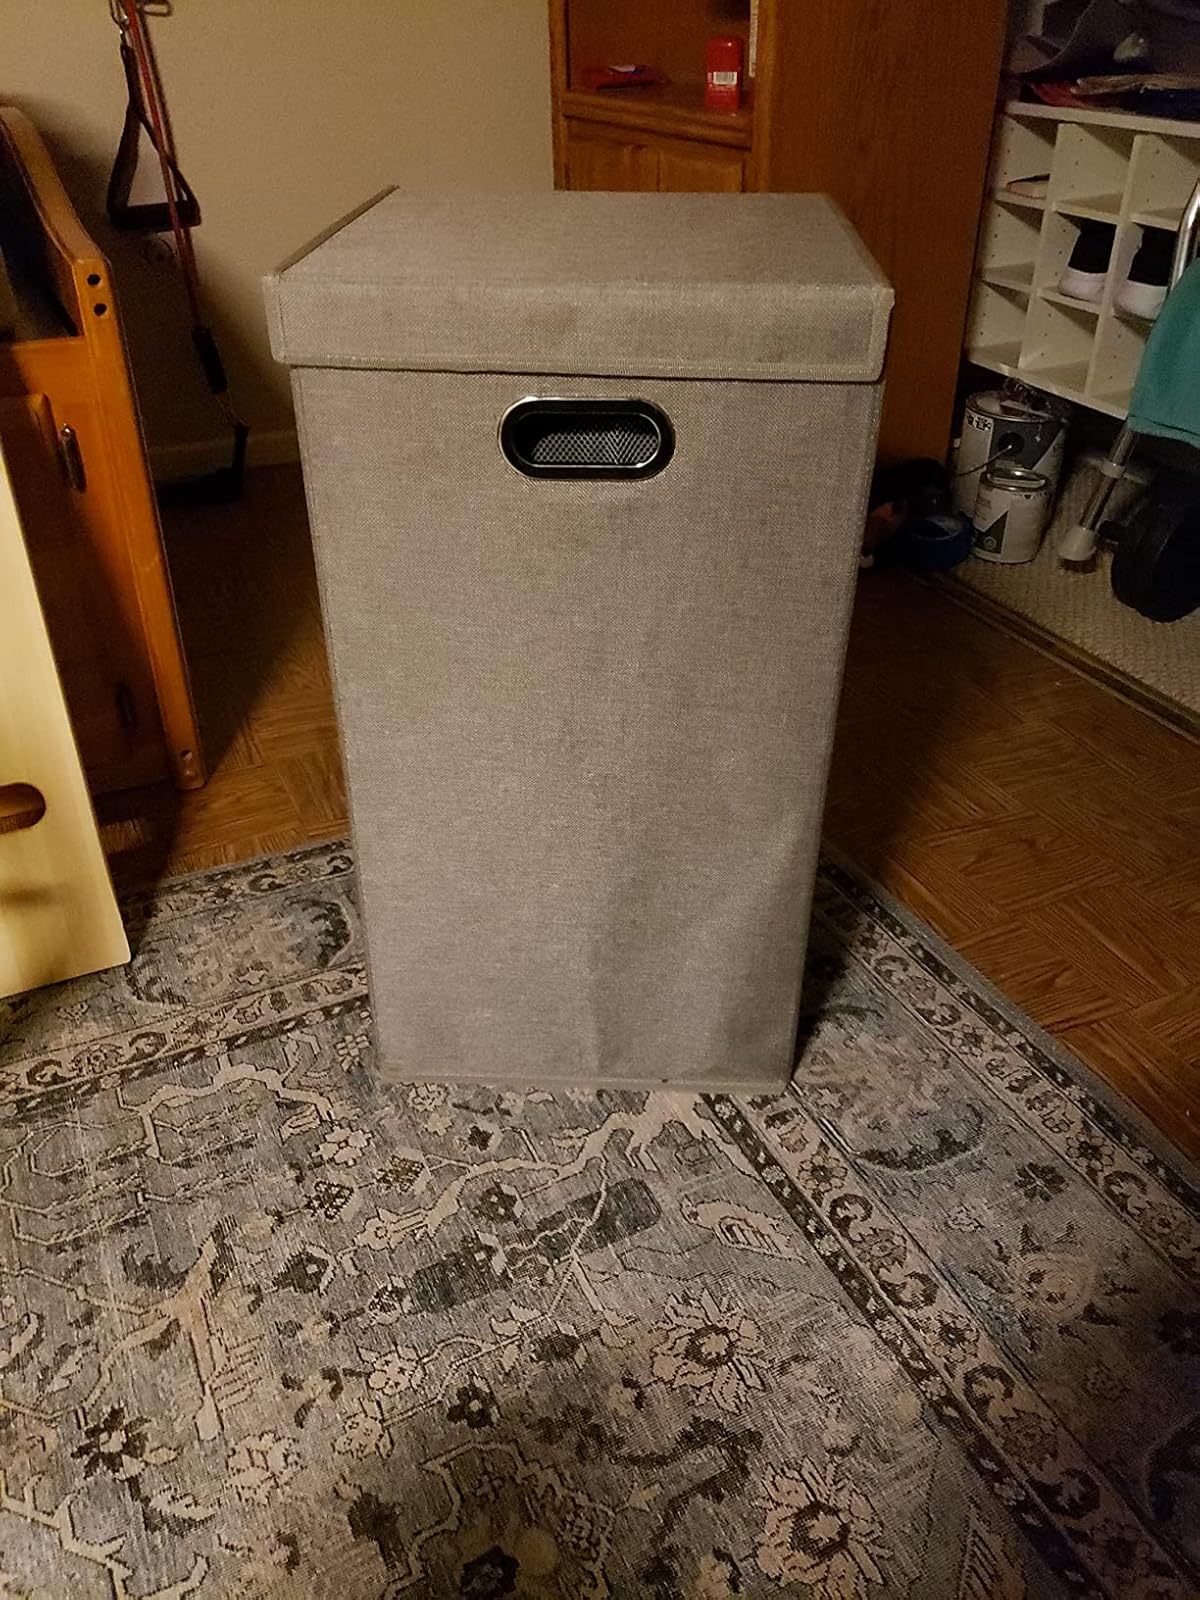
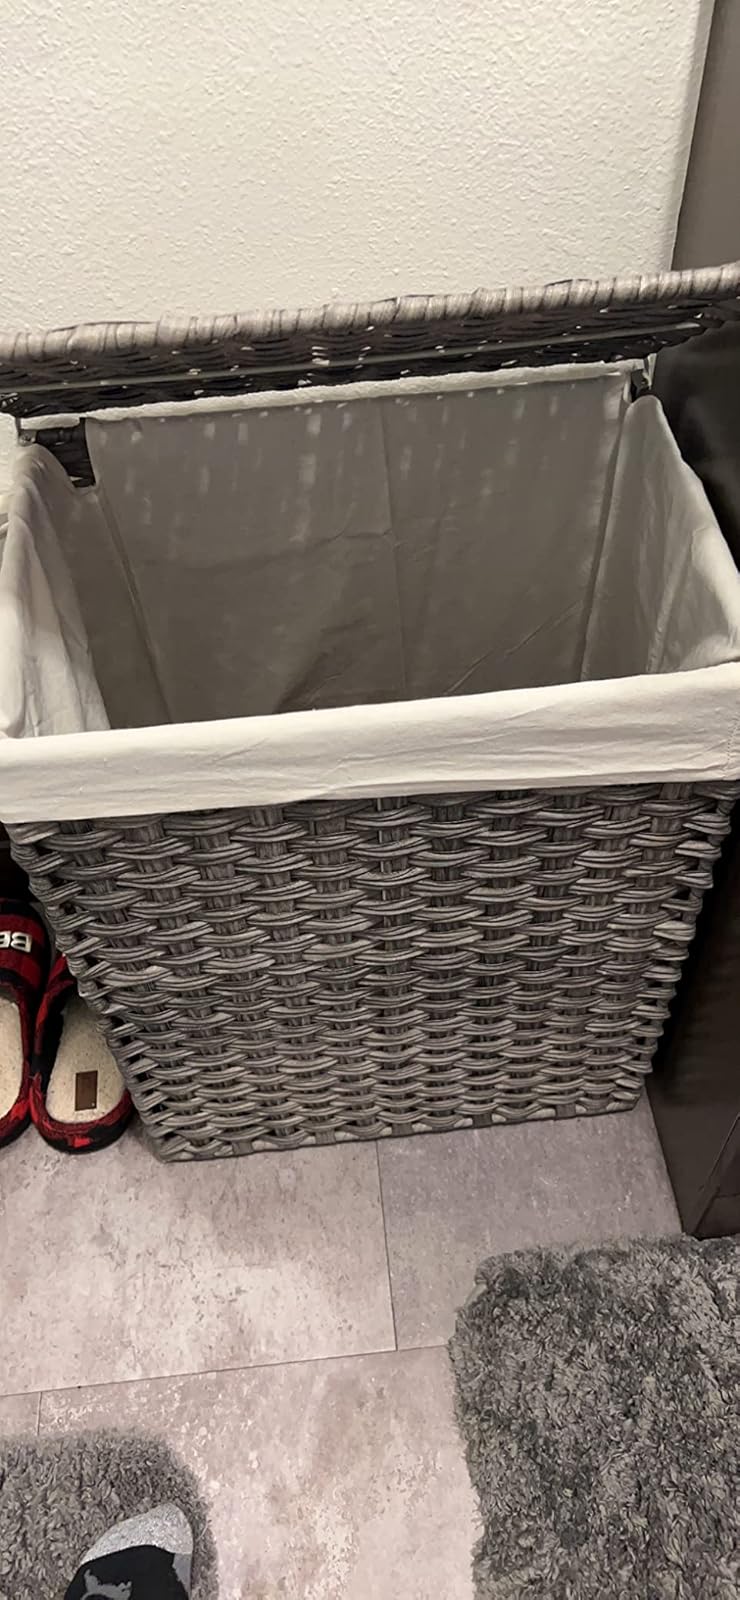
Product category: items_hamper
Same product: no